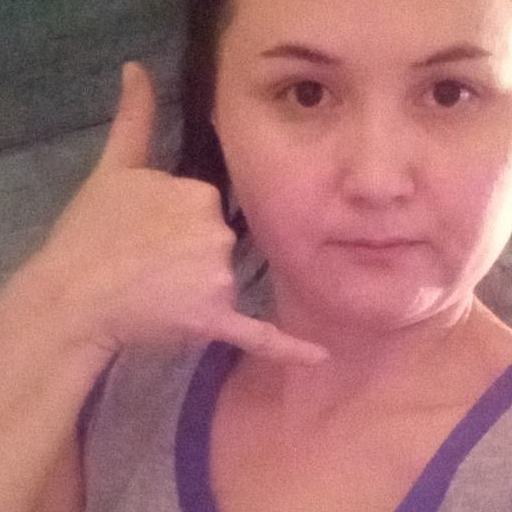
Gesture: call